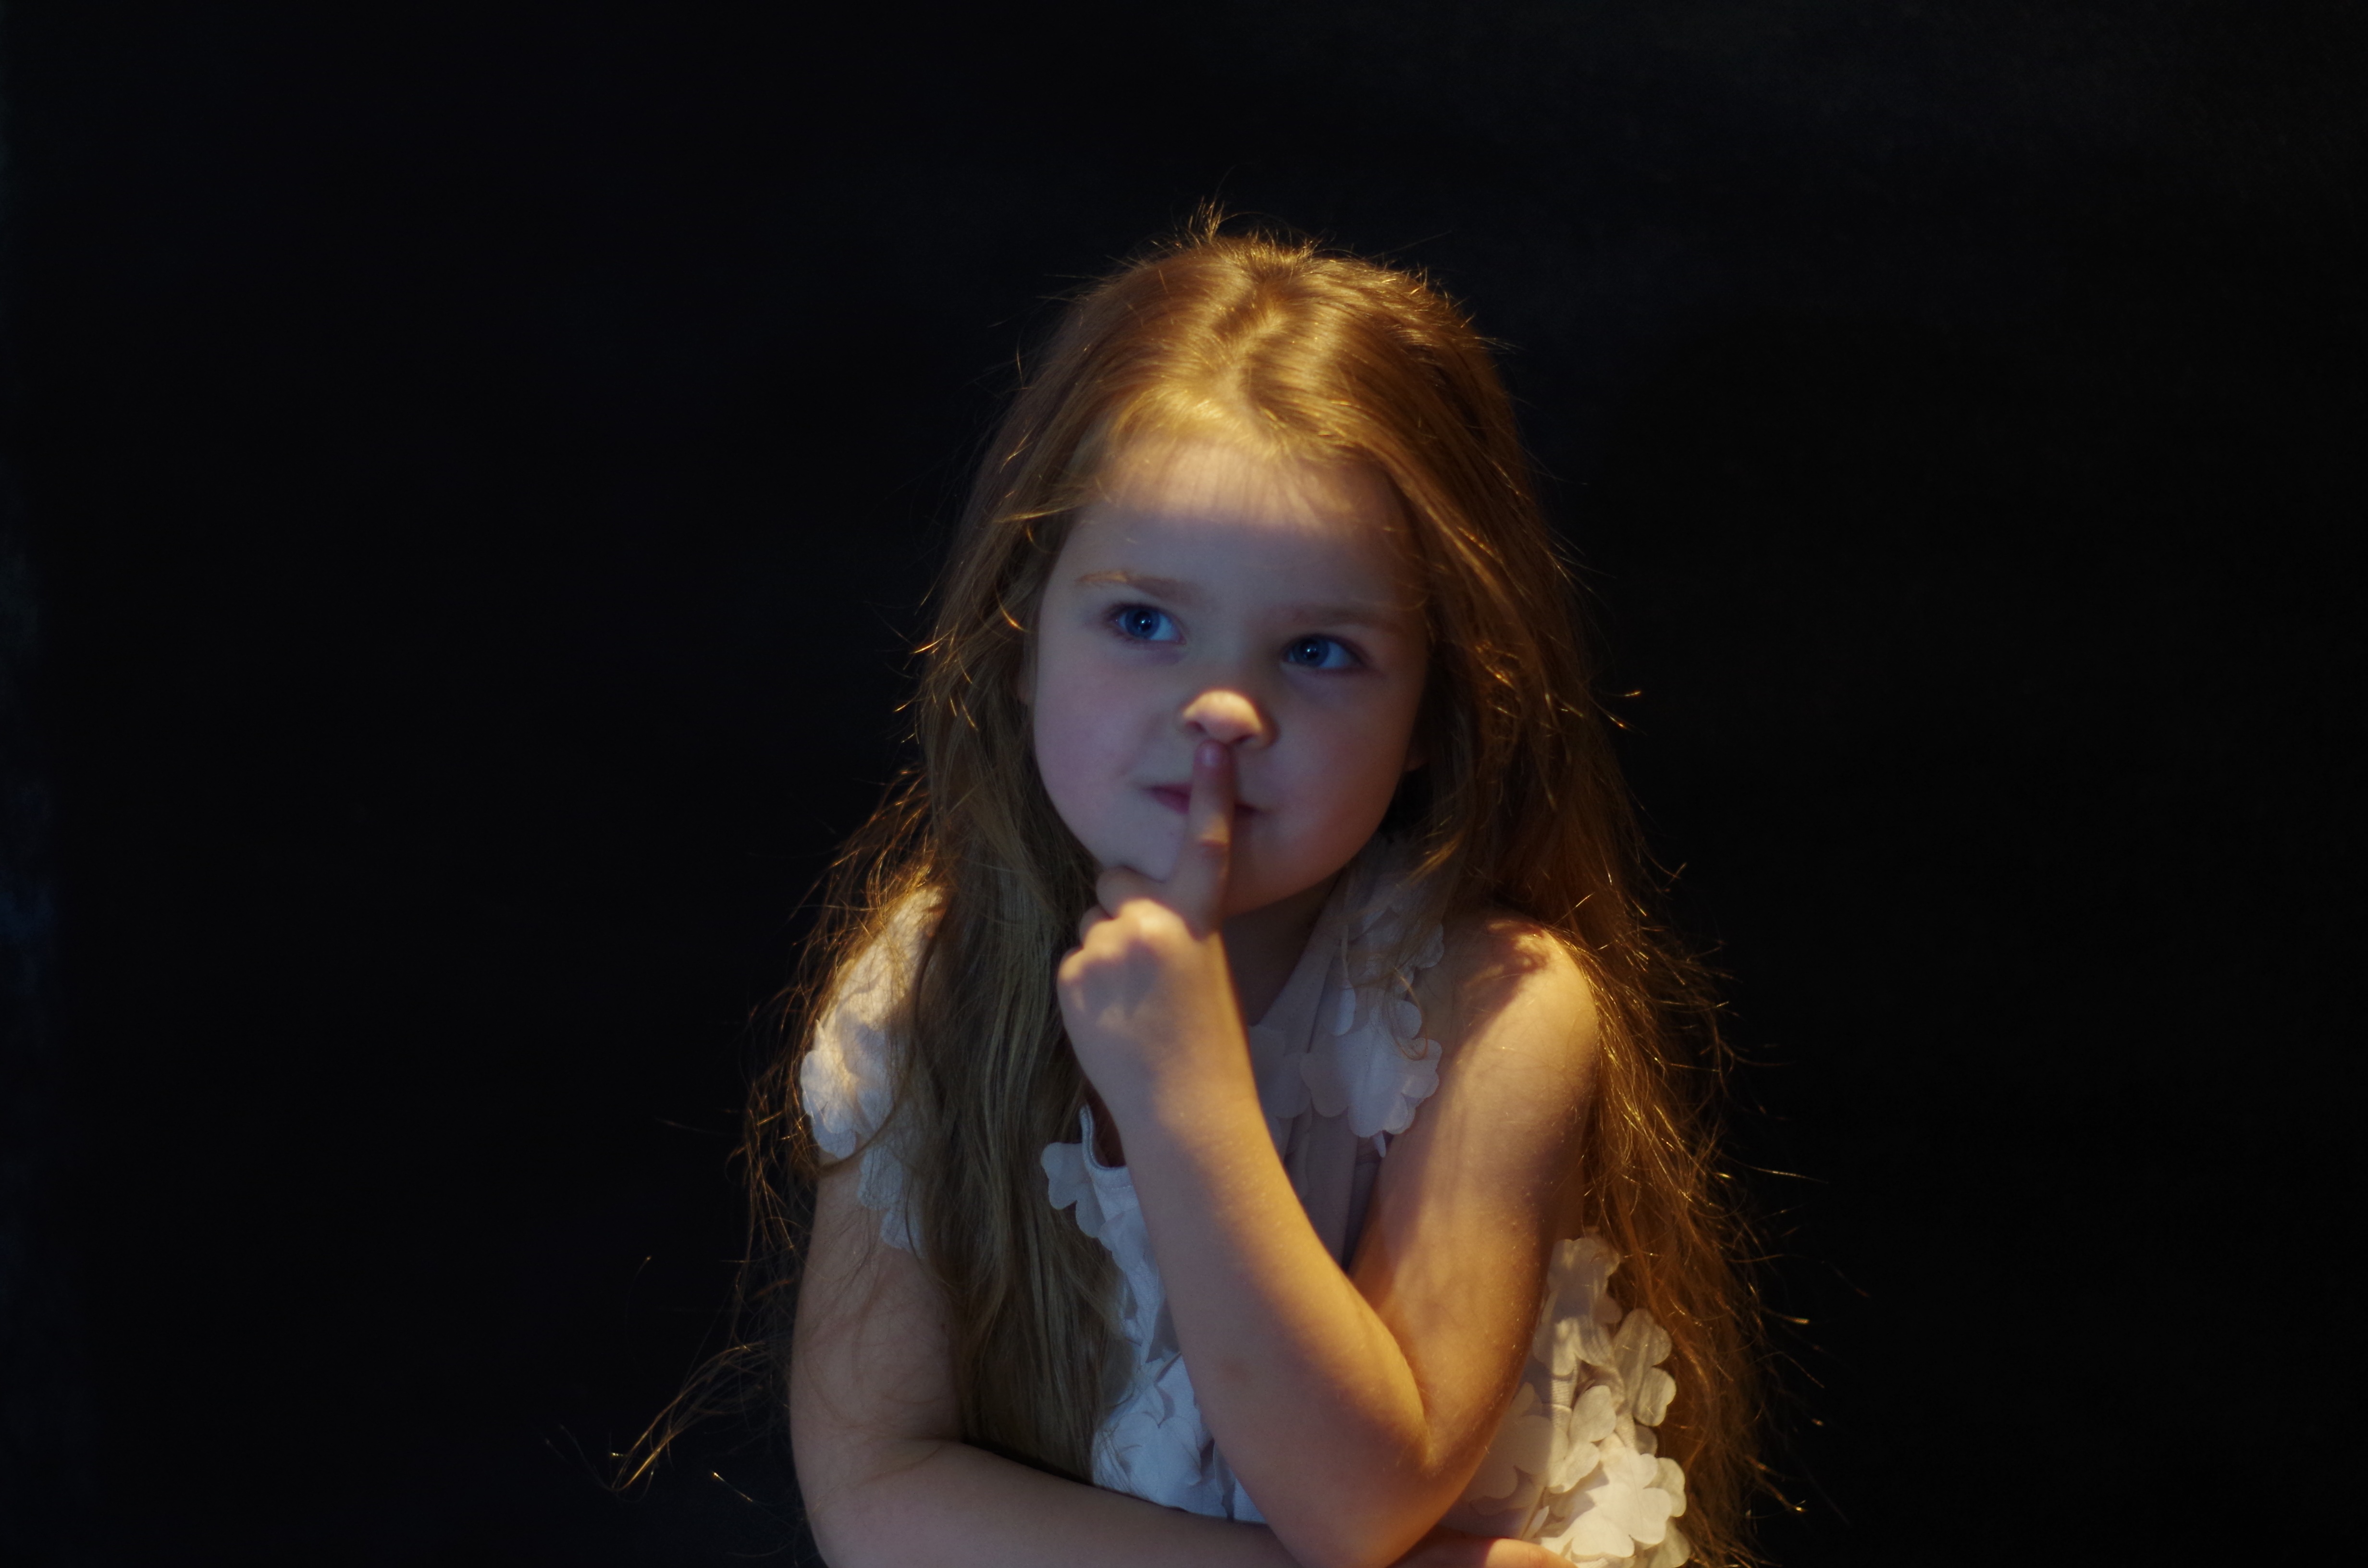
person, girl, woman, hair, photography, portrait, model, fashion, lady, facial expression, hairstyle, dress, eye, beauty, blond, black background, photo shoot, the little girl, d ugiew osami, pensively, portrait photography, art model